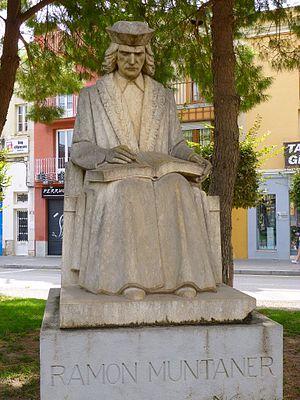
Ramon Muntaner était un capitaine et un chroniqueur catalan, auteur de l'une des quatre grandes chroniques catalanes.